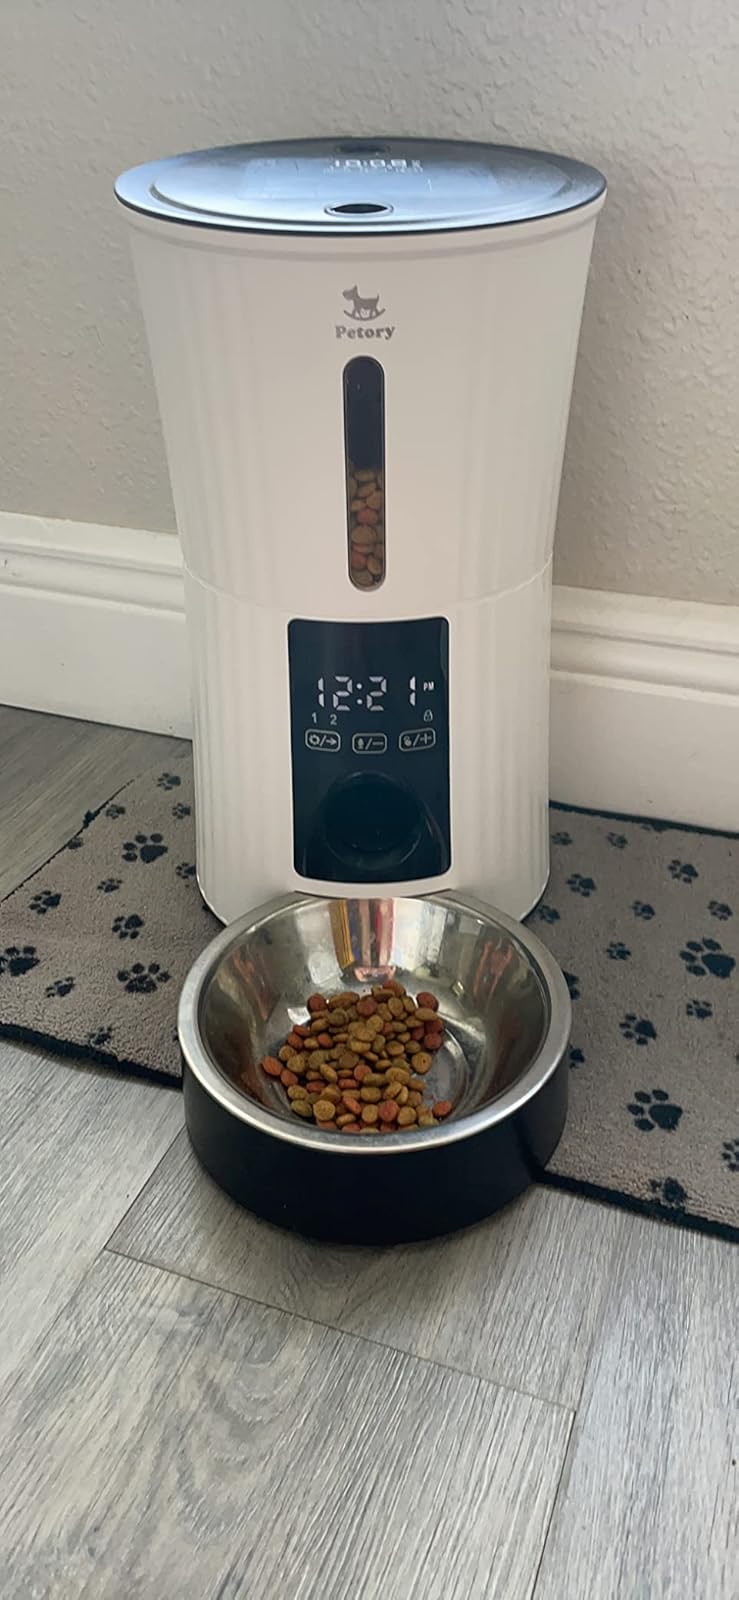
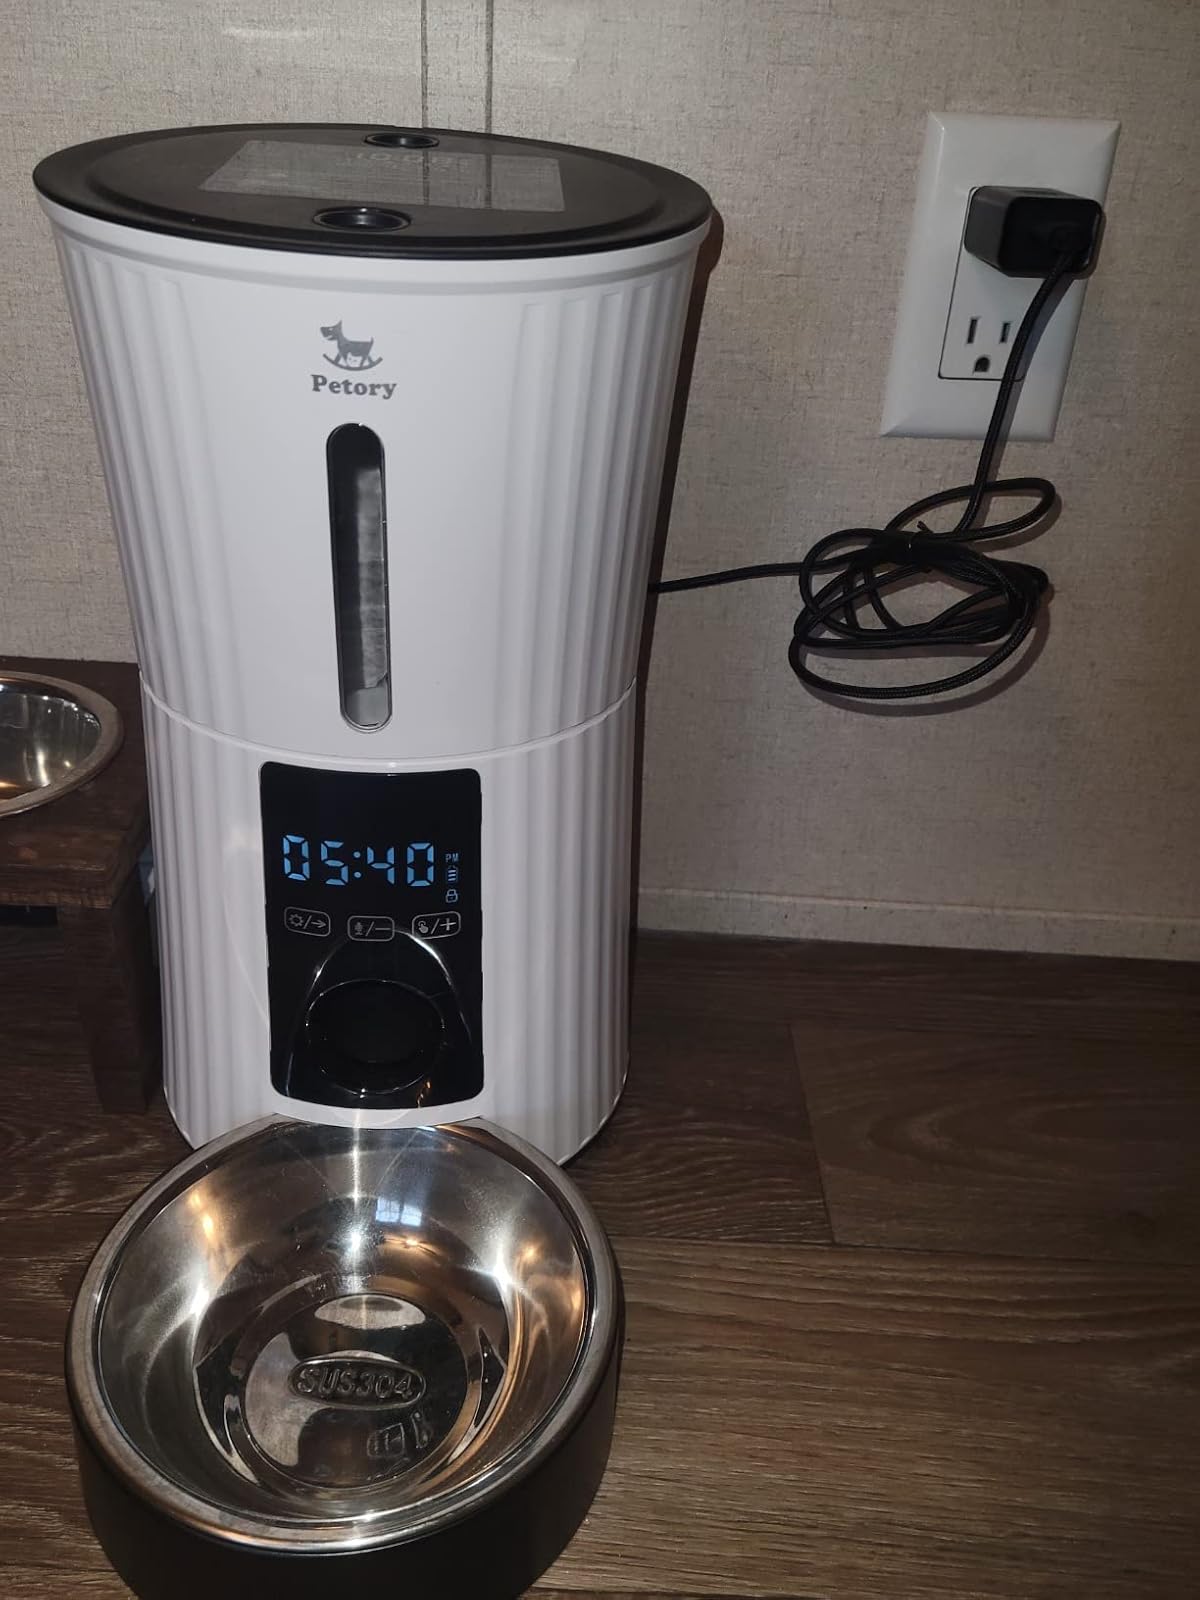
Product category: items_feeder
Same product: yes